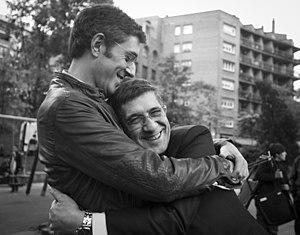
Les socialistes basques Patxi López et Eduardo Madina en octobre 2012.
Eduardo Madina Muñoz, né le 11 janvier 1976 à Bilbao en Espagne, est un homme politique espagnol membre du Parti socialiste ouvrier espagnol.